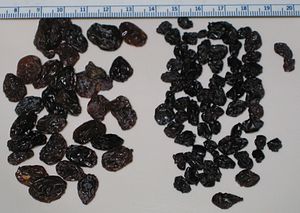
Korend
Korender (t.h.) sammenlignet med rosiner.
Korender er små, kerneløse, tørrede vindruer, der næsten udelukkende produceres i Grækenland. De stammer oprindelig fra den græske by Korinth.